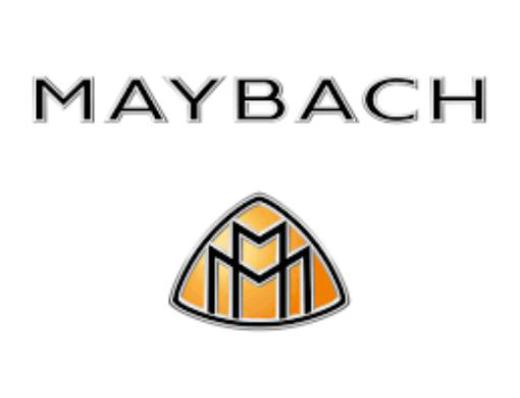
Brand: maybach-1
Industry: Transportation